Nosratollah Vahdat

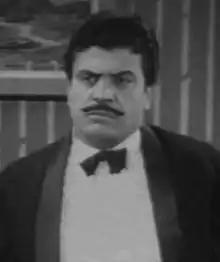
Vahdat in "The Foreign Bride" (1964)

Nosratollah Vahdat (7 September 1925 – 6 October 2020) was an Iranian comedian, actor, and film director. He is best known in Iran for his Esfahani accent.